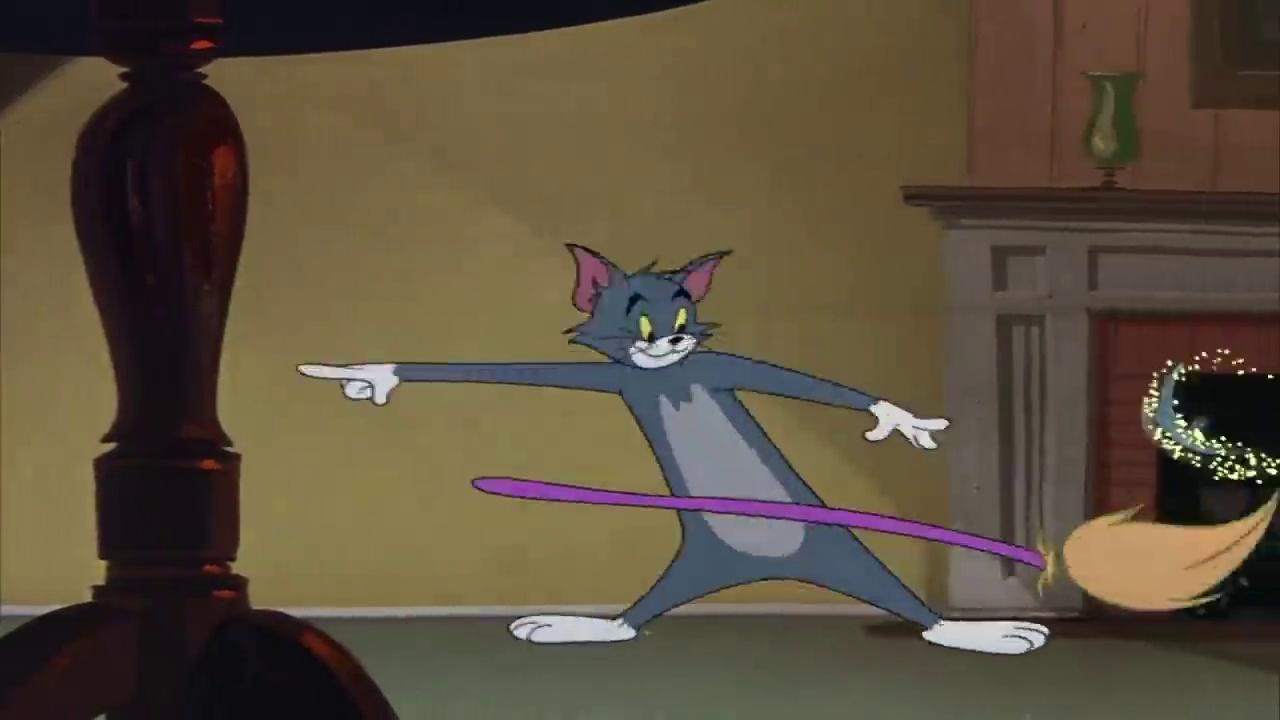
Portrait style: Cartoon Portrait